Andreas Herczog

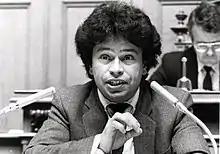
Herczog in 1986

Herczog represented the Canton of Zürich in the National Council from 1979 to 1999, first as a member of the Progressive Organizations of Switzerland and later the Social Democratic Party of Switzerland. In 2010, he became President of the Commission d'arbitrage dans le domaine des chemins de fer. Aside from politics, he founded the architectural firm "Herczog Hubeli" alongside Ernst Hubeli.